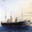
Label: ship